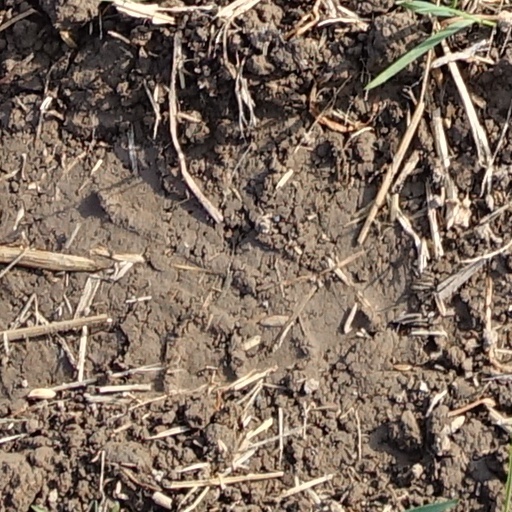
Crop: wheat